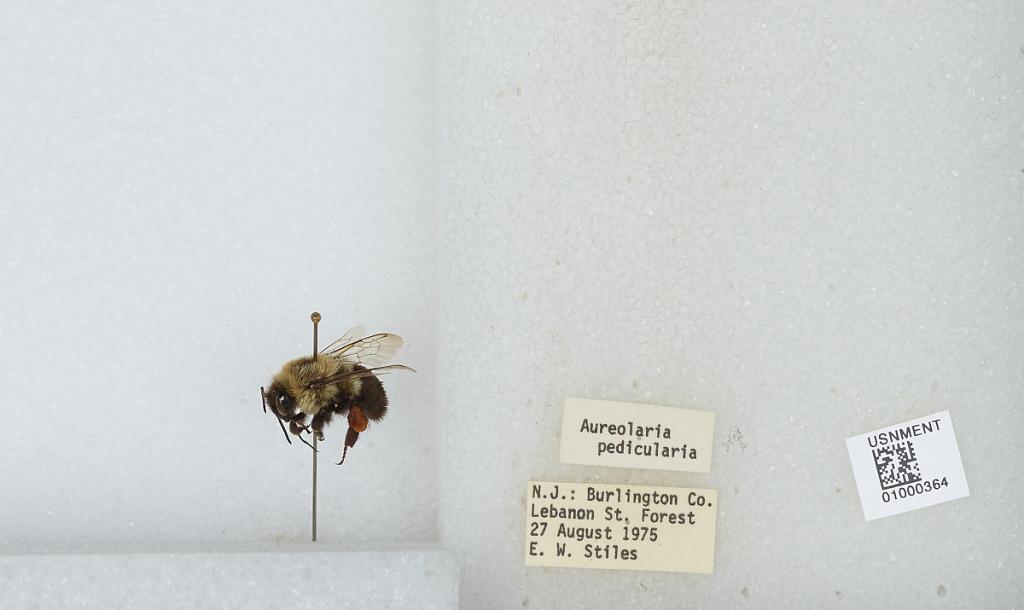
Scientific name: Bombus (Pyrobombus) impatiens Cresson
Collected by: E. Stiles
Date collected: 1975-8-27
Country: United States
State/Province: New Jersey
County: Burlington
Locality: Lebanon State Forest
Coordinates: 39.895, -74.575